Dulce Beatriz

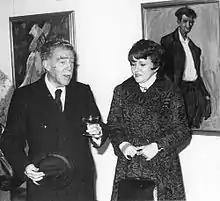
Dulce Beatriz and Juan Contreras y López de Ayala

The couple emigrated to the United States in 1960 and settled in Florida. Since that time, she has exhibited widely in Florida and Spain. October 1963: Works by Dulce Beatriz are exhibited at the "Loft on the Mile" Gallery of Art, Coral Gables, Florida. In 1971: Dulce inaugurated her gallery of paintings for the first time in Managua, Nicaragua at the Rubén Darío National Theatre (Spanish: Teatro Nacional Rubén Darío)Rubén Darío National Theatre#History. In 1972: Jean Tiroche, internationally known art dealer, collector and curator, hosts an exhibition of works by Dulce Beatriz at the 'Gallerie Jean Tiroche', Palm Beach, Florida;. On the exhibition program Mr. Tiroche wrote: "For the first time this gallery has made an exception in presenting a painter from the Spanish School since we have always been known for representing the most noteworthy Impressionists and Post-Impressionists of the Paris School.